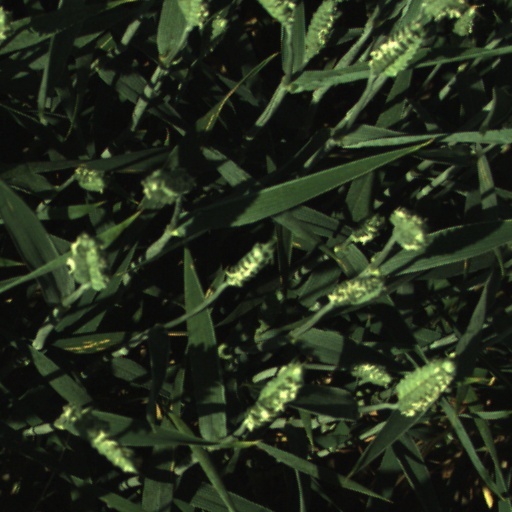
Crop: wheat